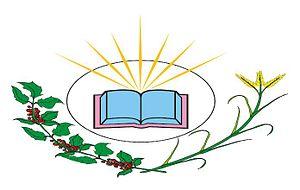
Catalão est une cité brésilienne de l'État de Goiás. Sa population estimée en 2013 était de 94 896 habitants.